Digital Monster

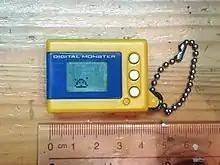
A Digital Monster model (Mini Version 2)

The Digital Monster is a digital pet created by WiZ and Bandai that spawned the "Digimon" franchise. It was released by Bandai on June 26, 1997, in Japan and on December 5, 1997 in North America. This pet was a masculine counterpart to the Tamagotchi, which was deemed more appropriate for girls. It was similar to earlier virtual pets with the distinctions of being a fighting pet that could connect with others like it.